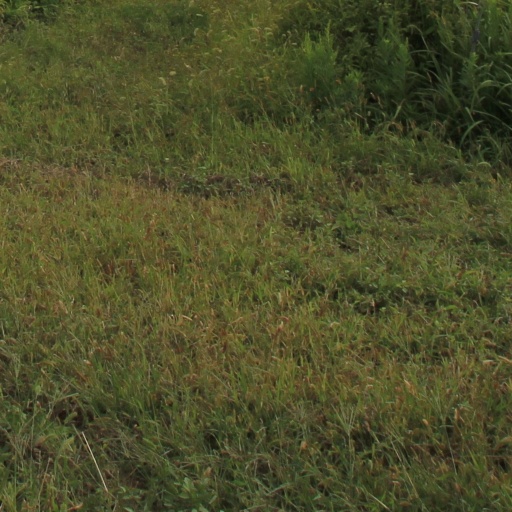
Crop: grape